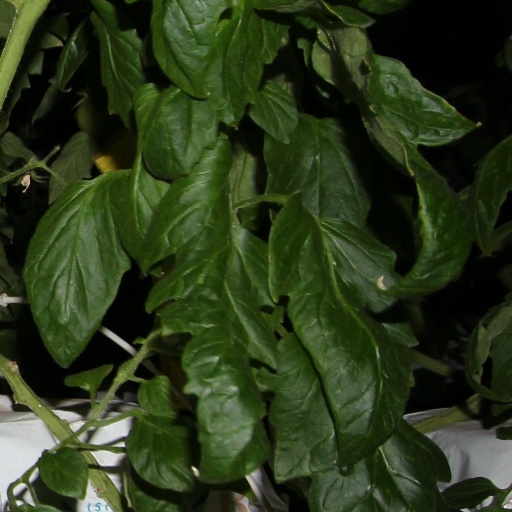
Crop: tomato